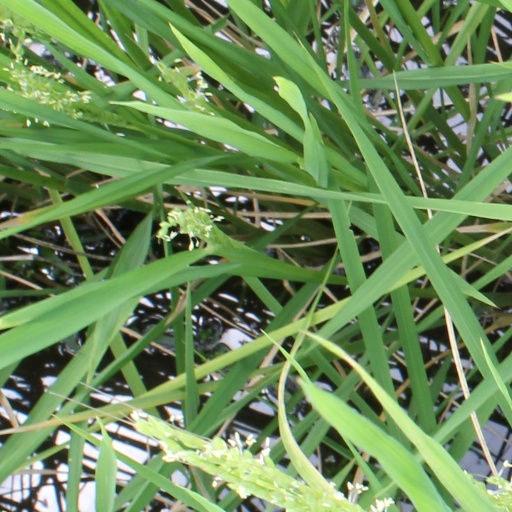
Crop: rice